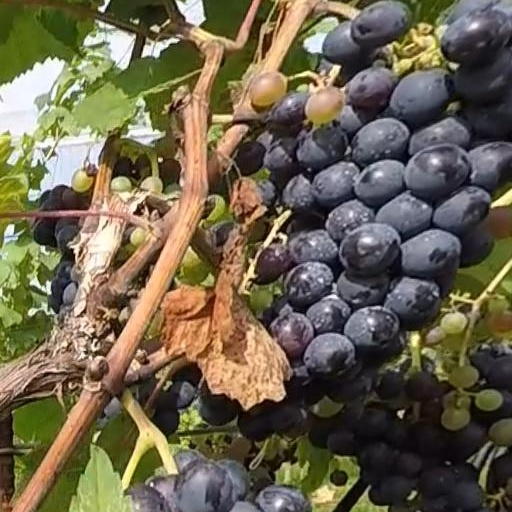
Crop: grape